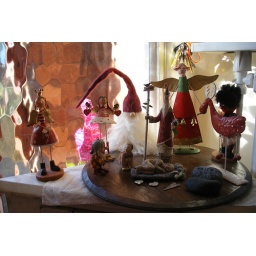
The table by my front door - seasonal arrangement